Potez 75

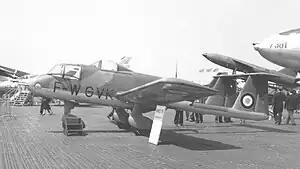
The Potez 75 prototype exhibited at the Paris Air Salon in May 1957. It shows the later enclosed pilot's position and fully glazed cockpit.

The Potez 75 was a low-cost, simple, ground-support, observation and launch aircraft for anti-tank missiles, designed and built in the early 1950s, for use in colonial conflicts. An order for 115 was placed in 1956, but cancelled in 1957.